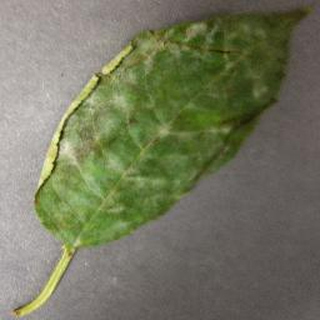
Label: cherry_powdery_mildew